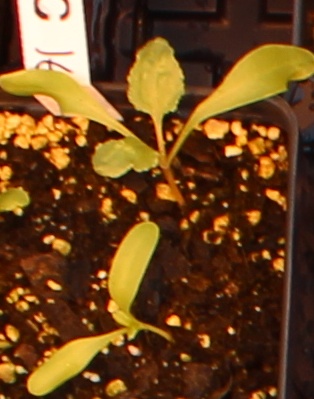
Label: Sugar beet